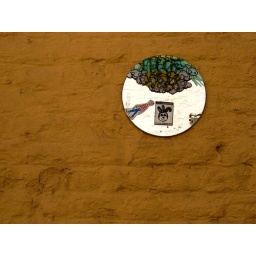
mirror in the street